Chouteau Springs, Missouri

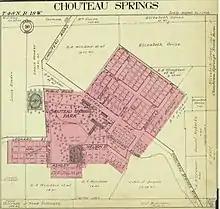
1915 map of Chouteau Springs, Missouri from the "Standard Atlas of Cooper County, Missouri", 1915, p.13, State Historical Society of Missouri

Chouteau Springs is an unincorporated community in Pilot Grove Township, Cooper County, in the U.S. state of Missouri.